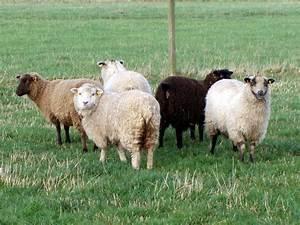
sheep